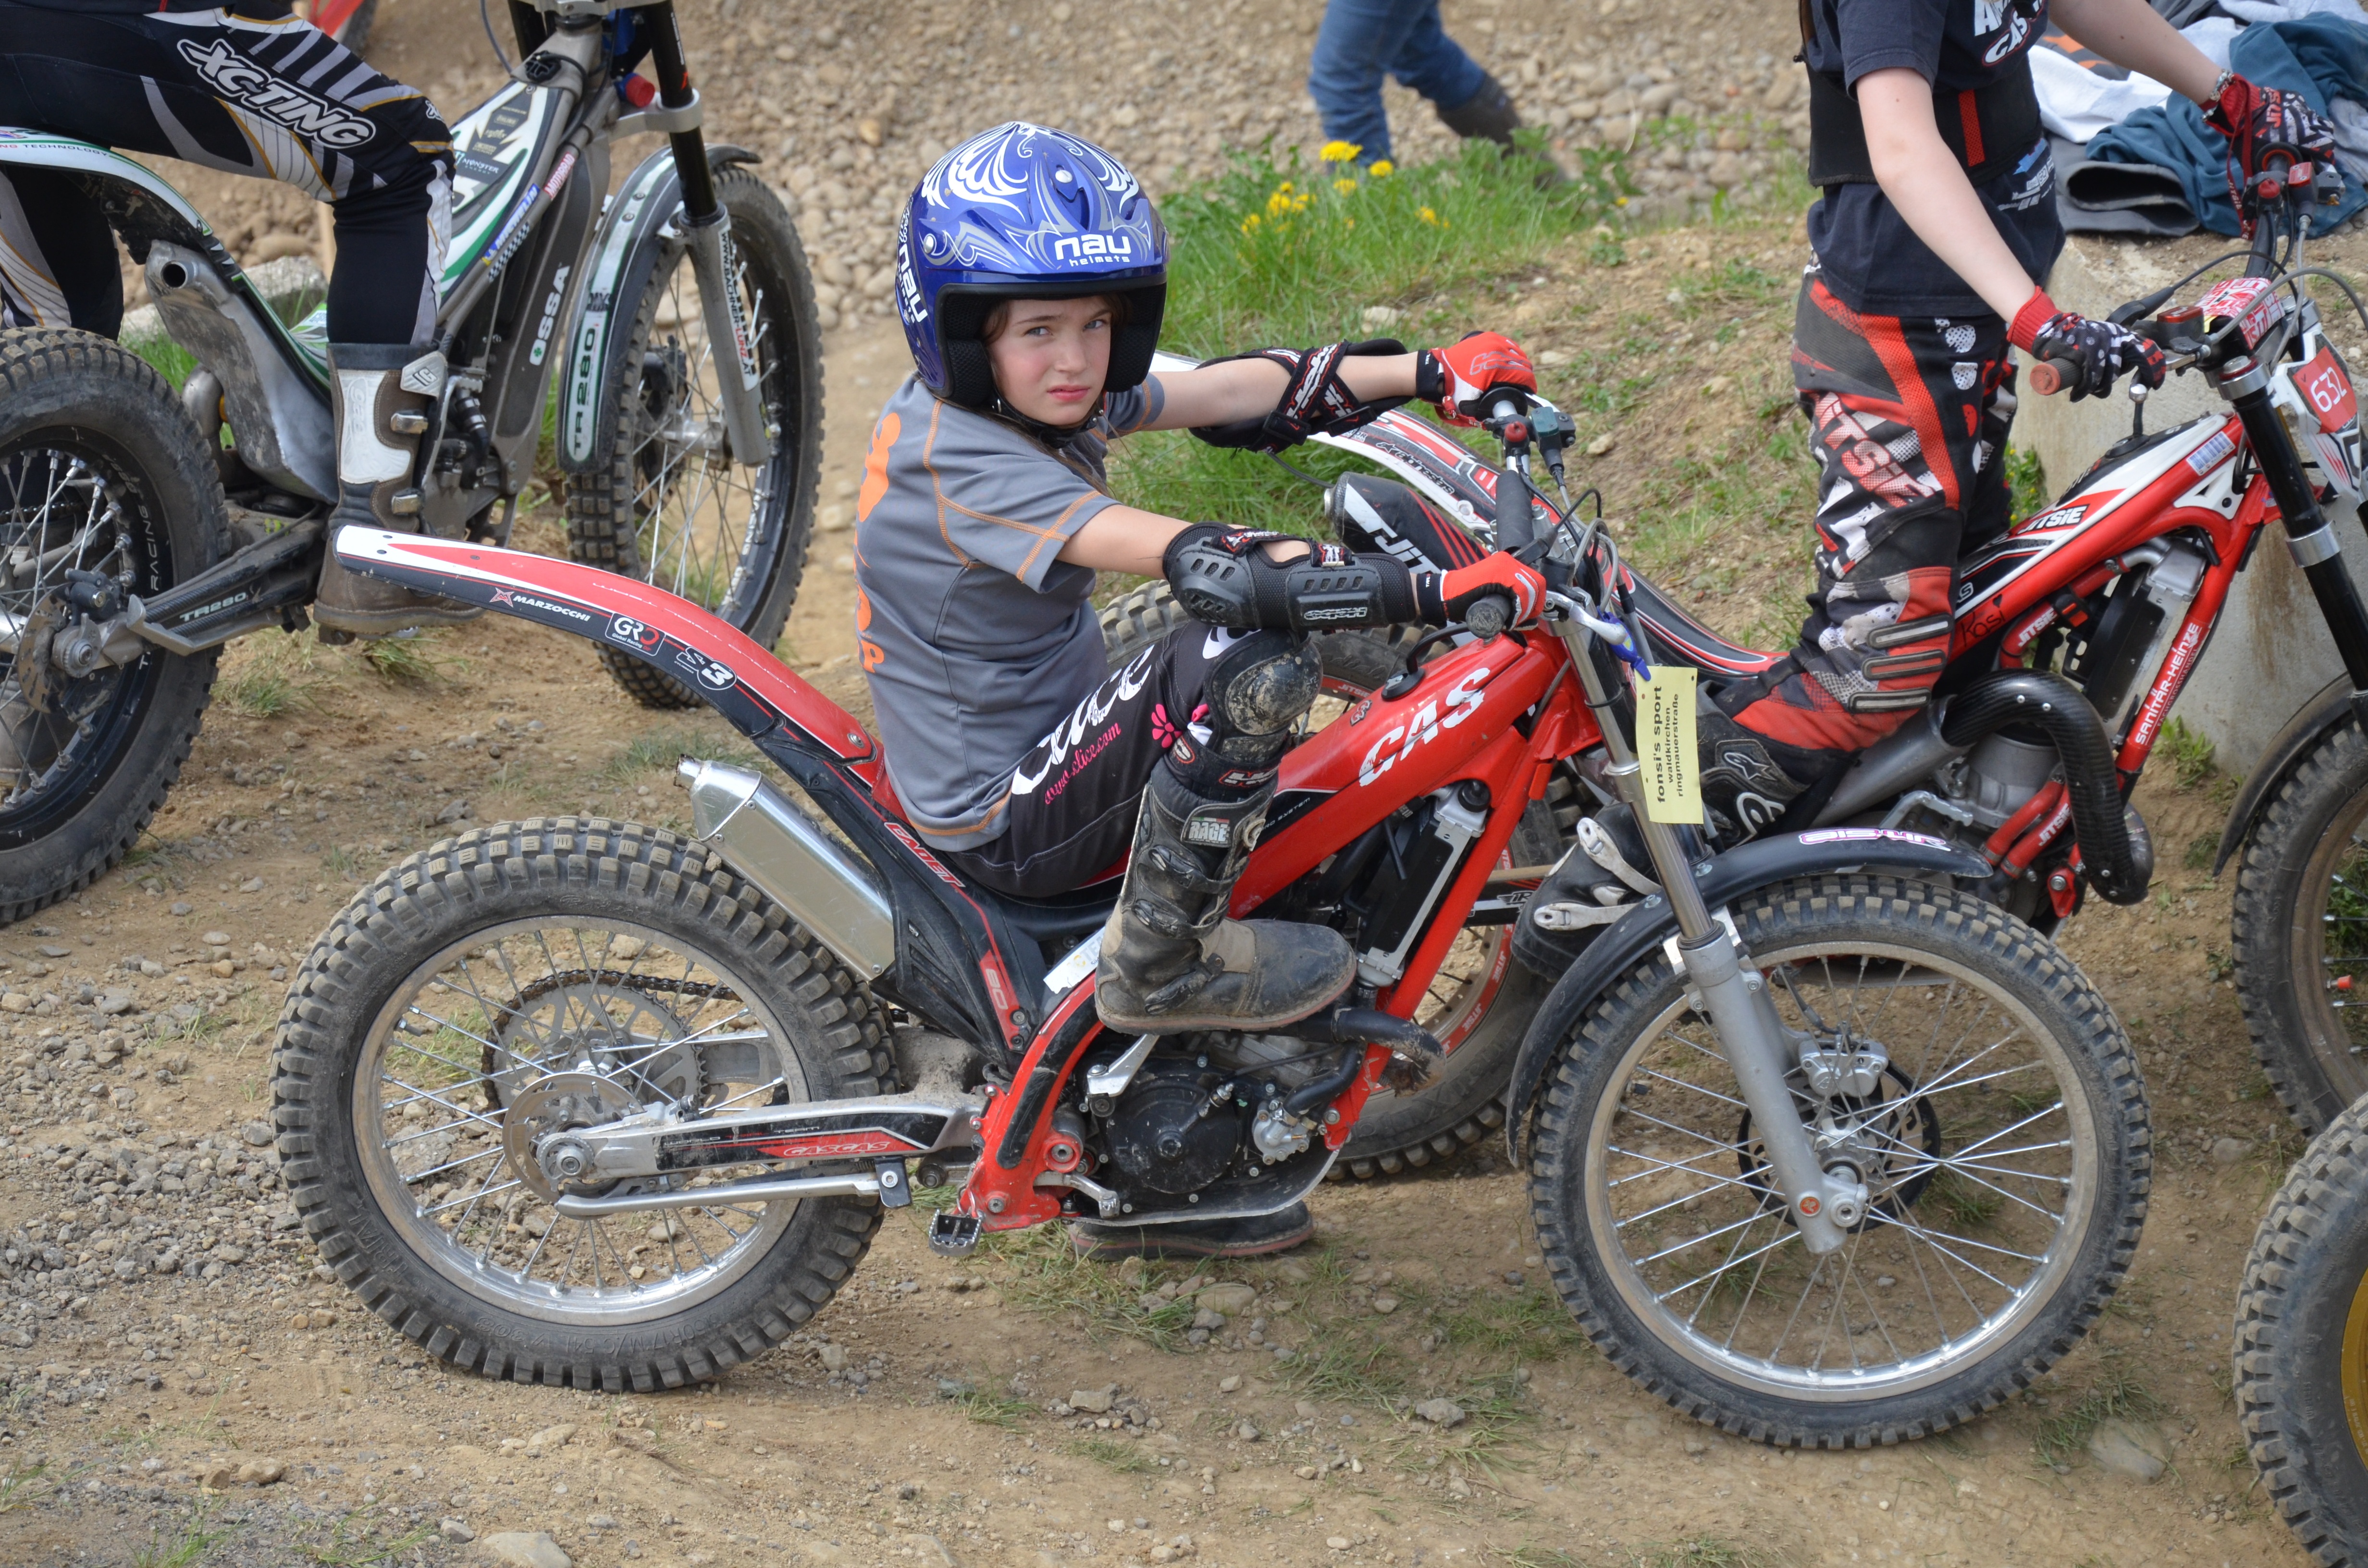
sport, jump, vehicle, equipment, motorcycle, motocross, drive, extreme sport, terrain, competition, sports, racing, helm, championship, endurance, spectacular, motorsport, enduro, two wheeled vehicle, trial, freestyle motocross, motorcycling, condition, motorcycle racing, trial bike, stunt performer, endurocross, dirt track racing, supermoto, xr 400